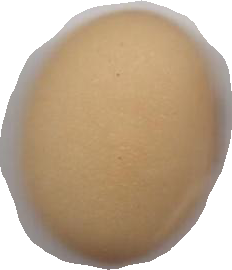
Variety: Anjasmoro